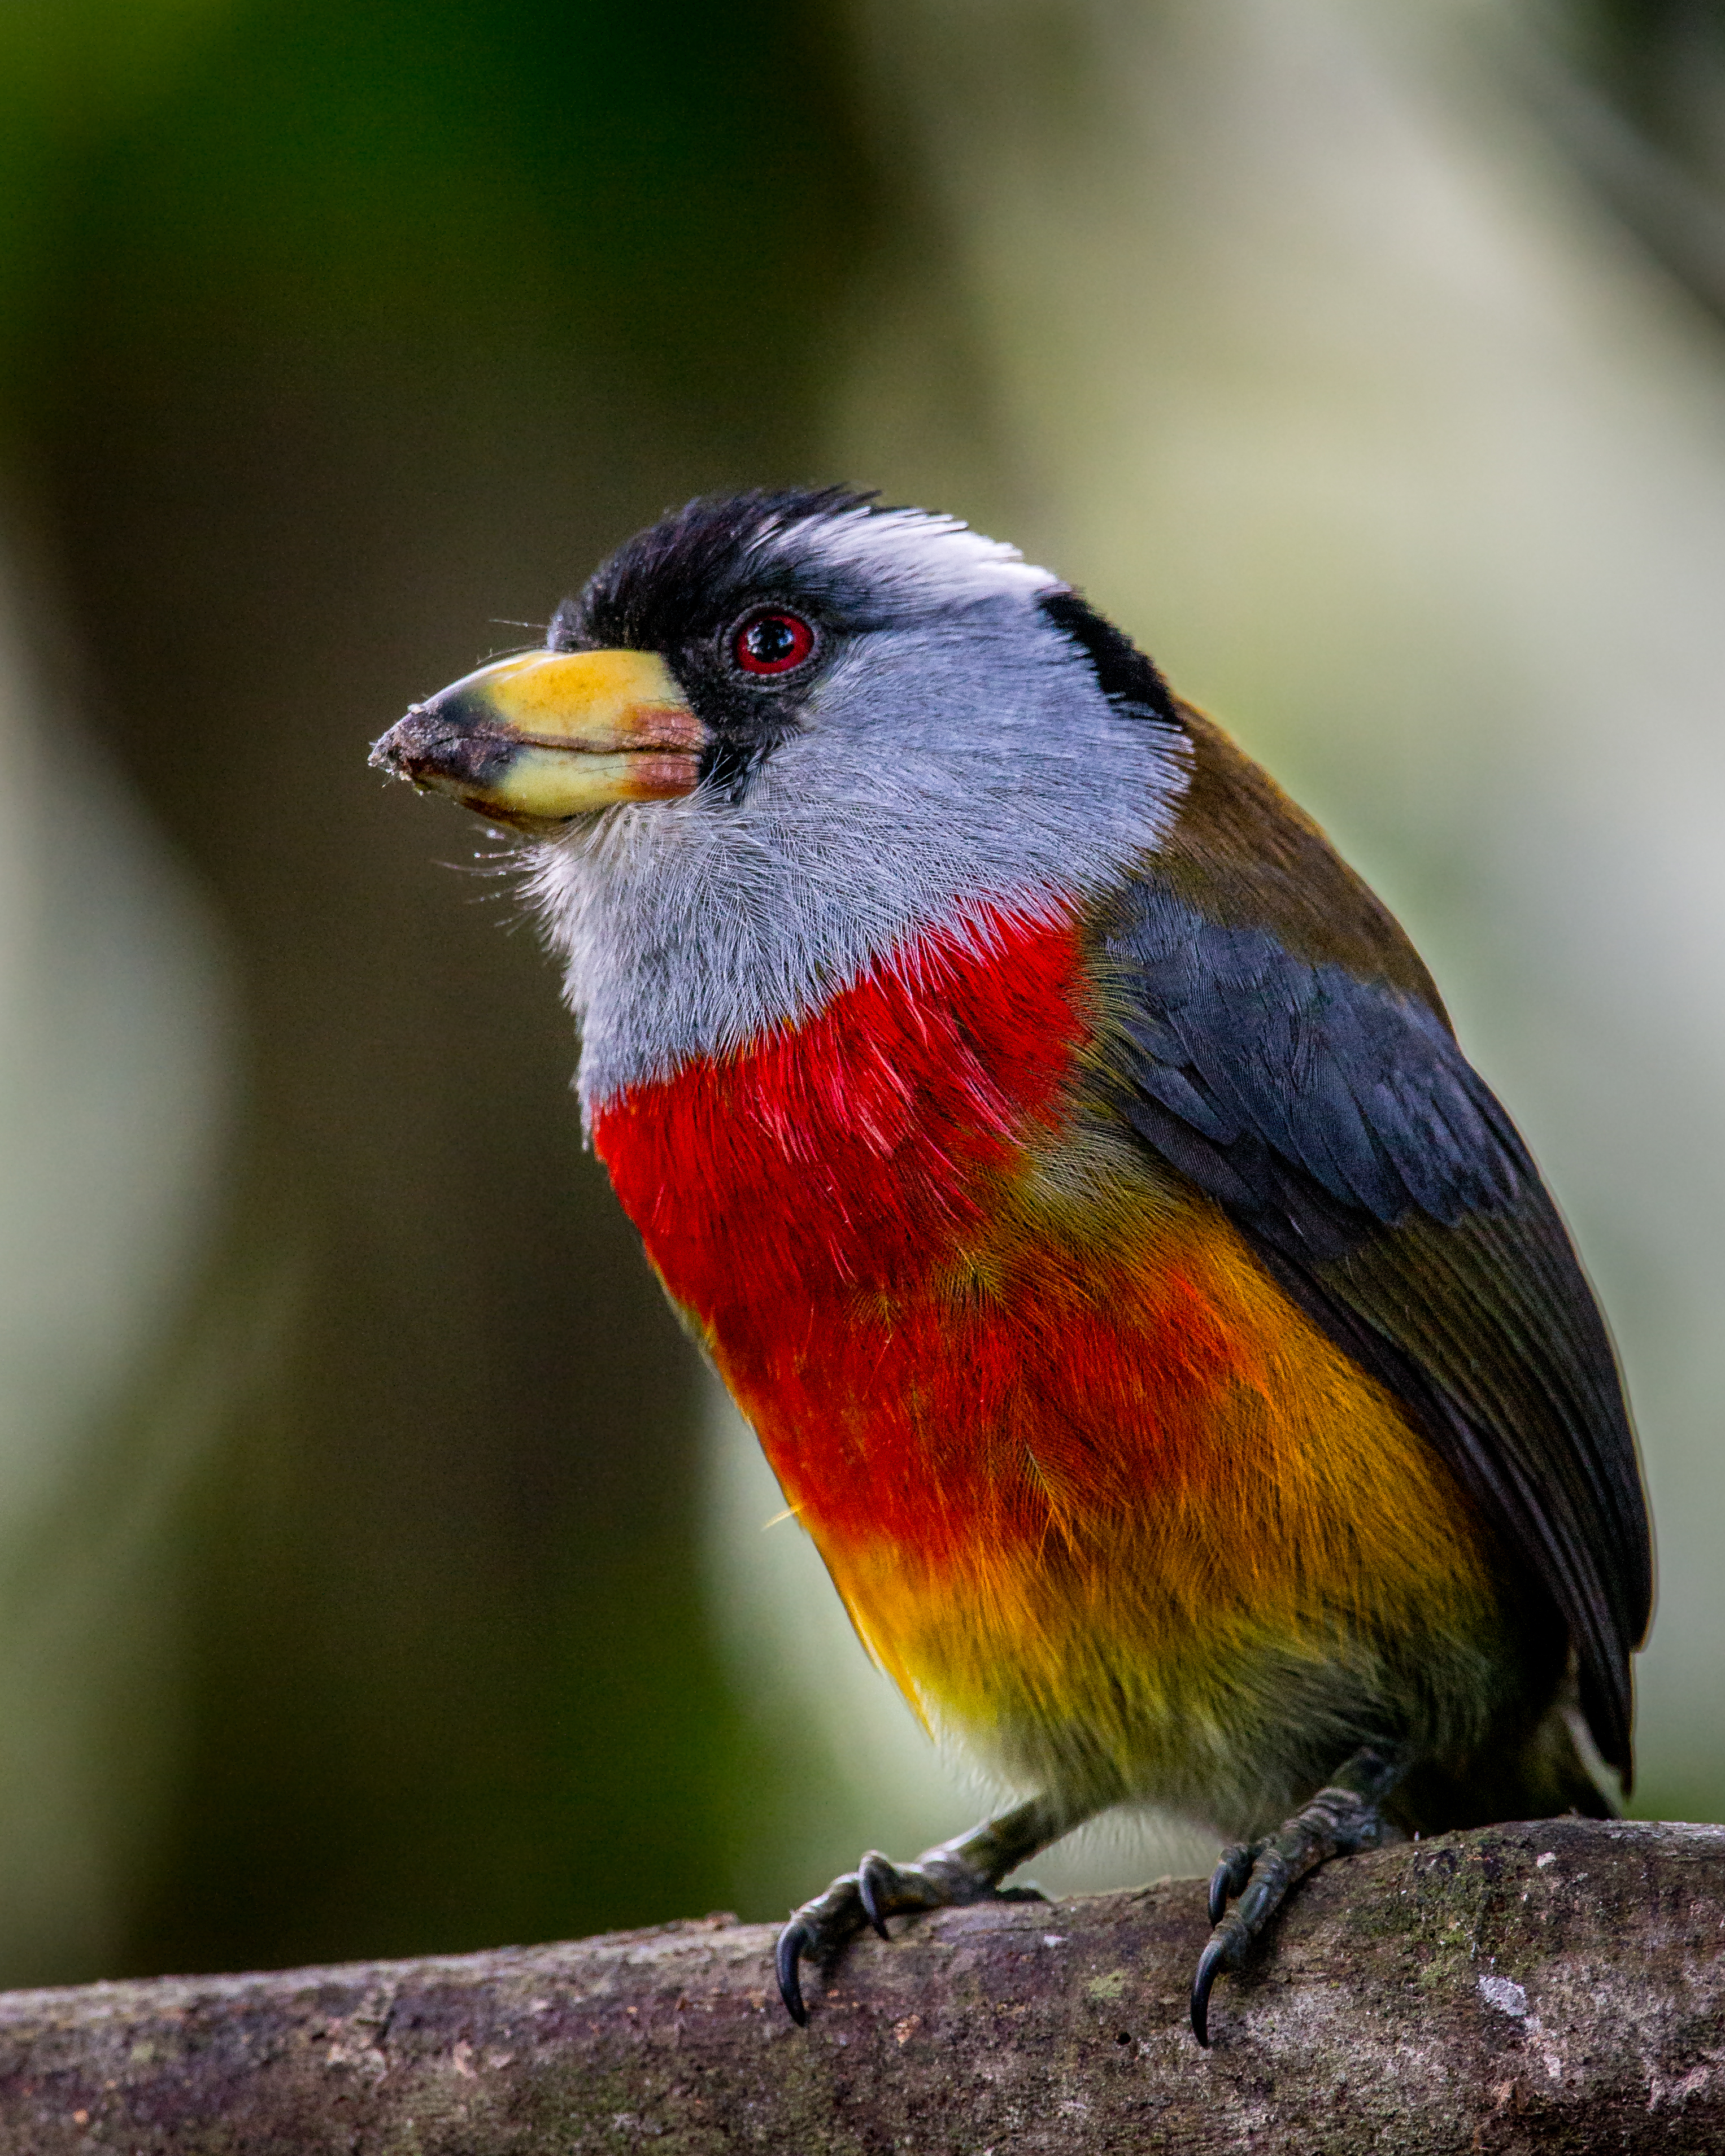
nature, bird, wildlife, beak, robin, fauna, close up, vertebrate, finch, andymorffew, morffew, tandayapabirdlodge, naturethroughthelens, ecuador, barbet, icelolly, toucanbarbet, old world flycatcher, perching bird